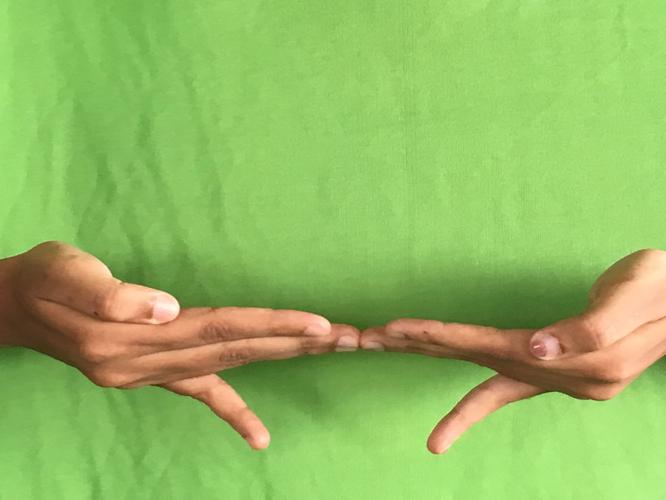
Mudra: Khatva
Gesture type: double_hand